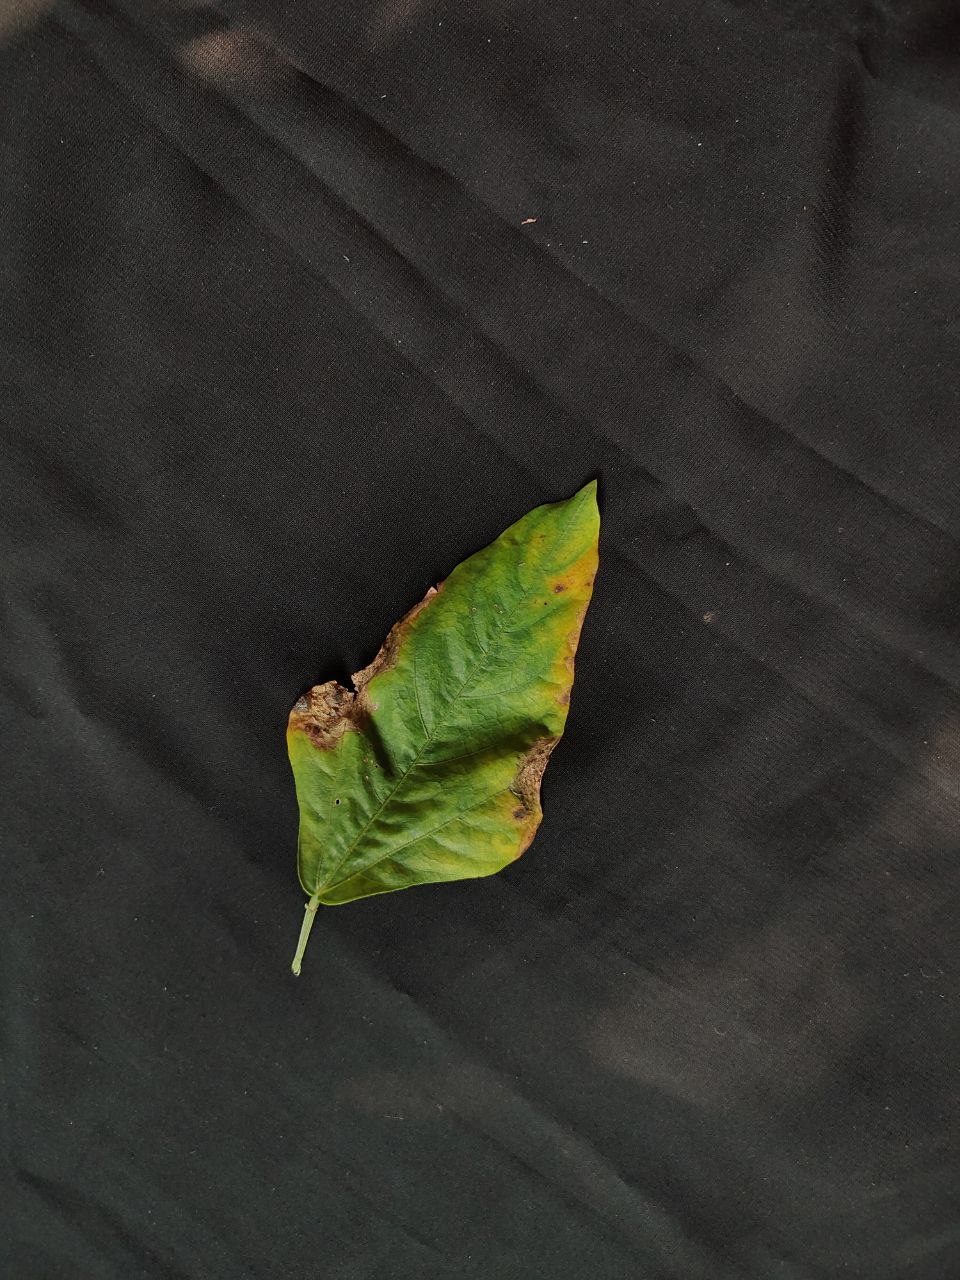
Crop: cowpea
Leaf condition: Bacterial wilt